Scissors mechanism

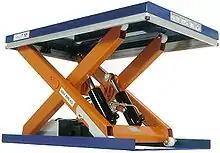
An example of a simple scissor lift

The scissor mechanism is a mechanical linkage system used to create vertical motion or extension. It consists of a series of interconnected, folding supports that resemble the shape of a pair of scissors, hence its name. The scissor mechanism is widely employed in various applications, including scissor lifts, folding tables, adjustable height platforms, and automotive jacks.